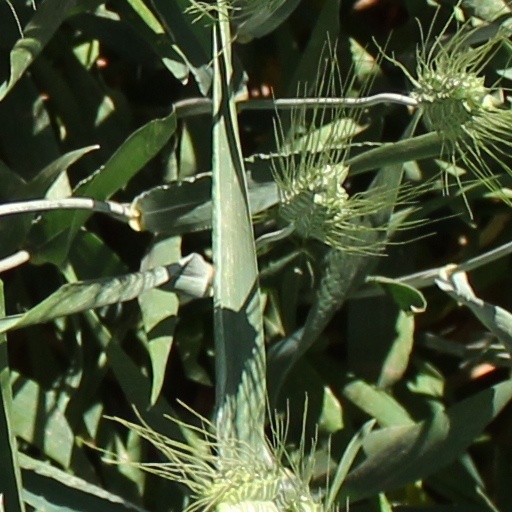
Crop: wheat